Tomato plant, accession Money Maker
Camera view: horizontal (90 deg, fisheye); turntable rotation: 330 degrees
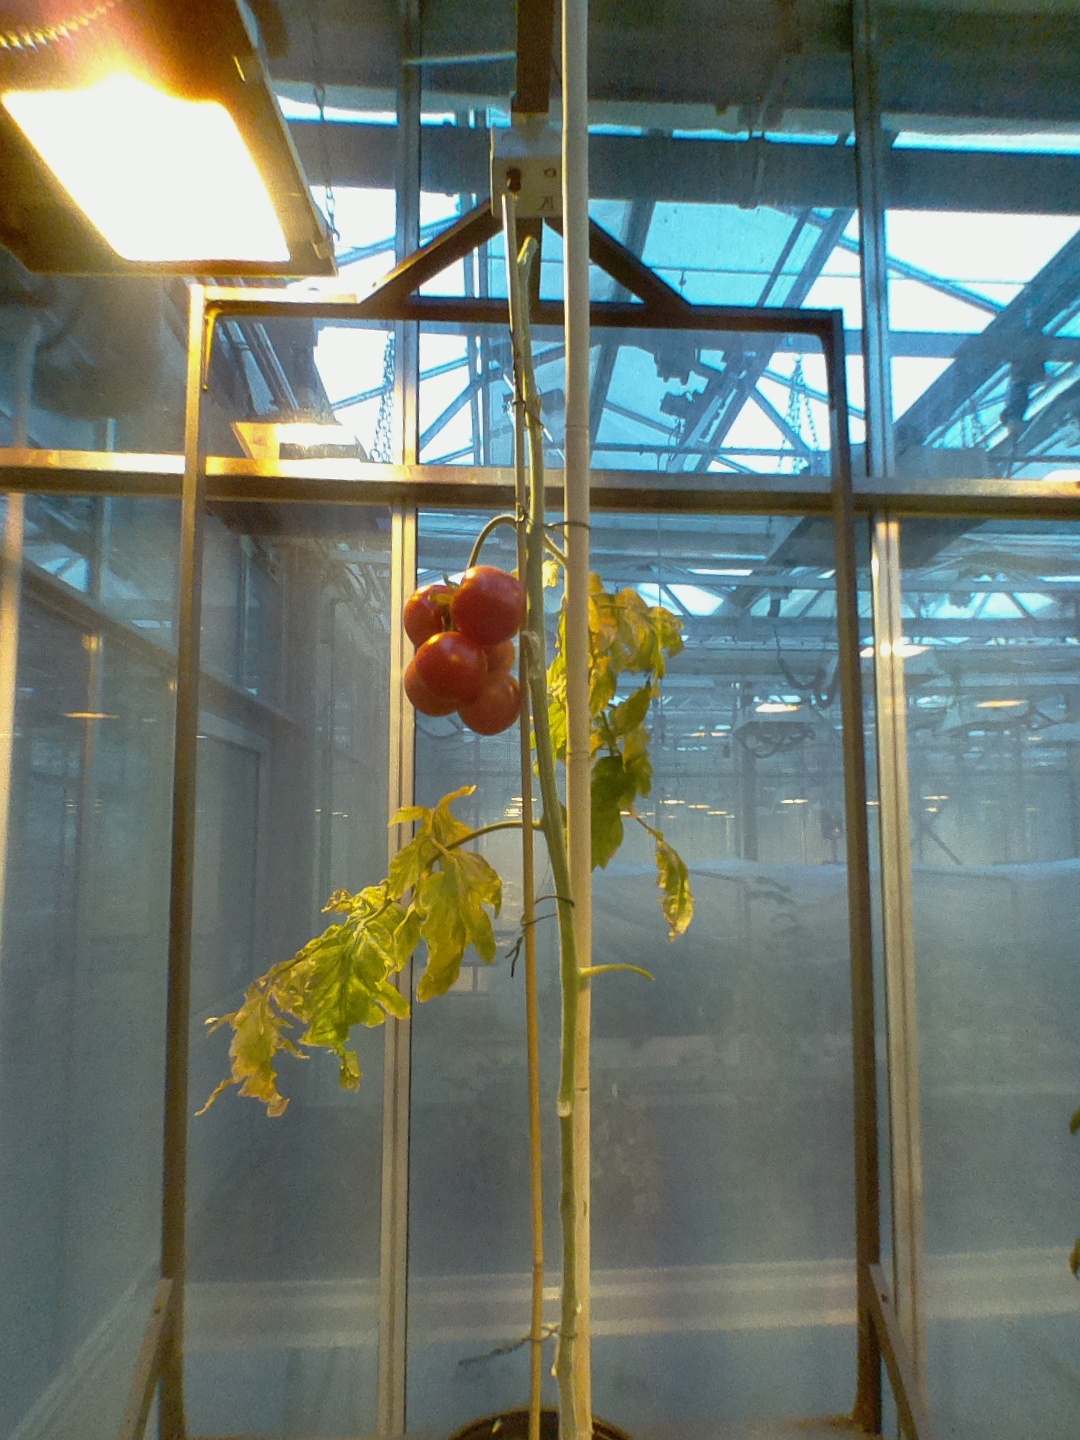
BBCH growth stage 89: 90%-100% of fruits show typical fully ripe color